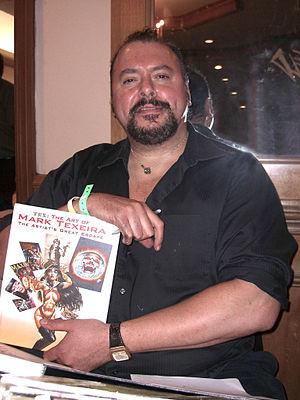
Mark Texeira est un dessinateur et auteur de comics américain.